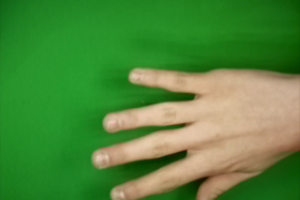
Label: paper